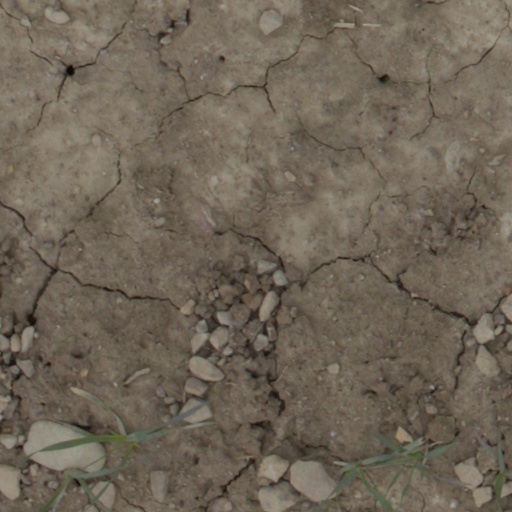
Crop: wheat